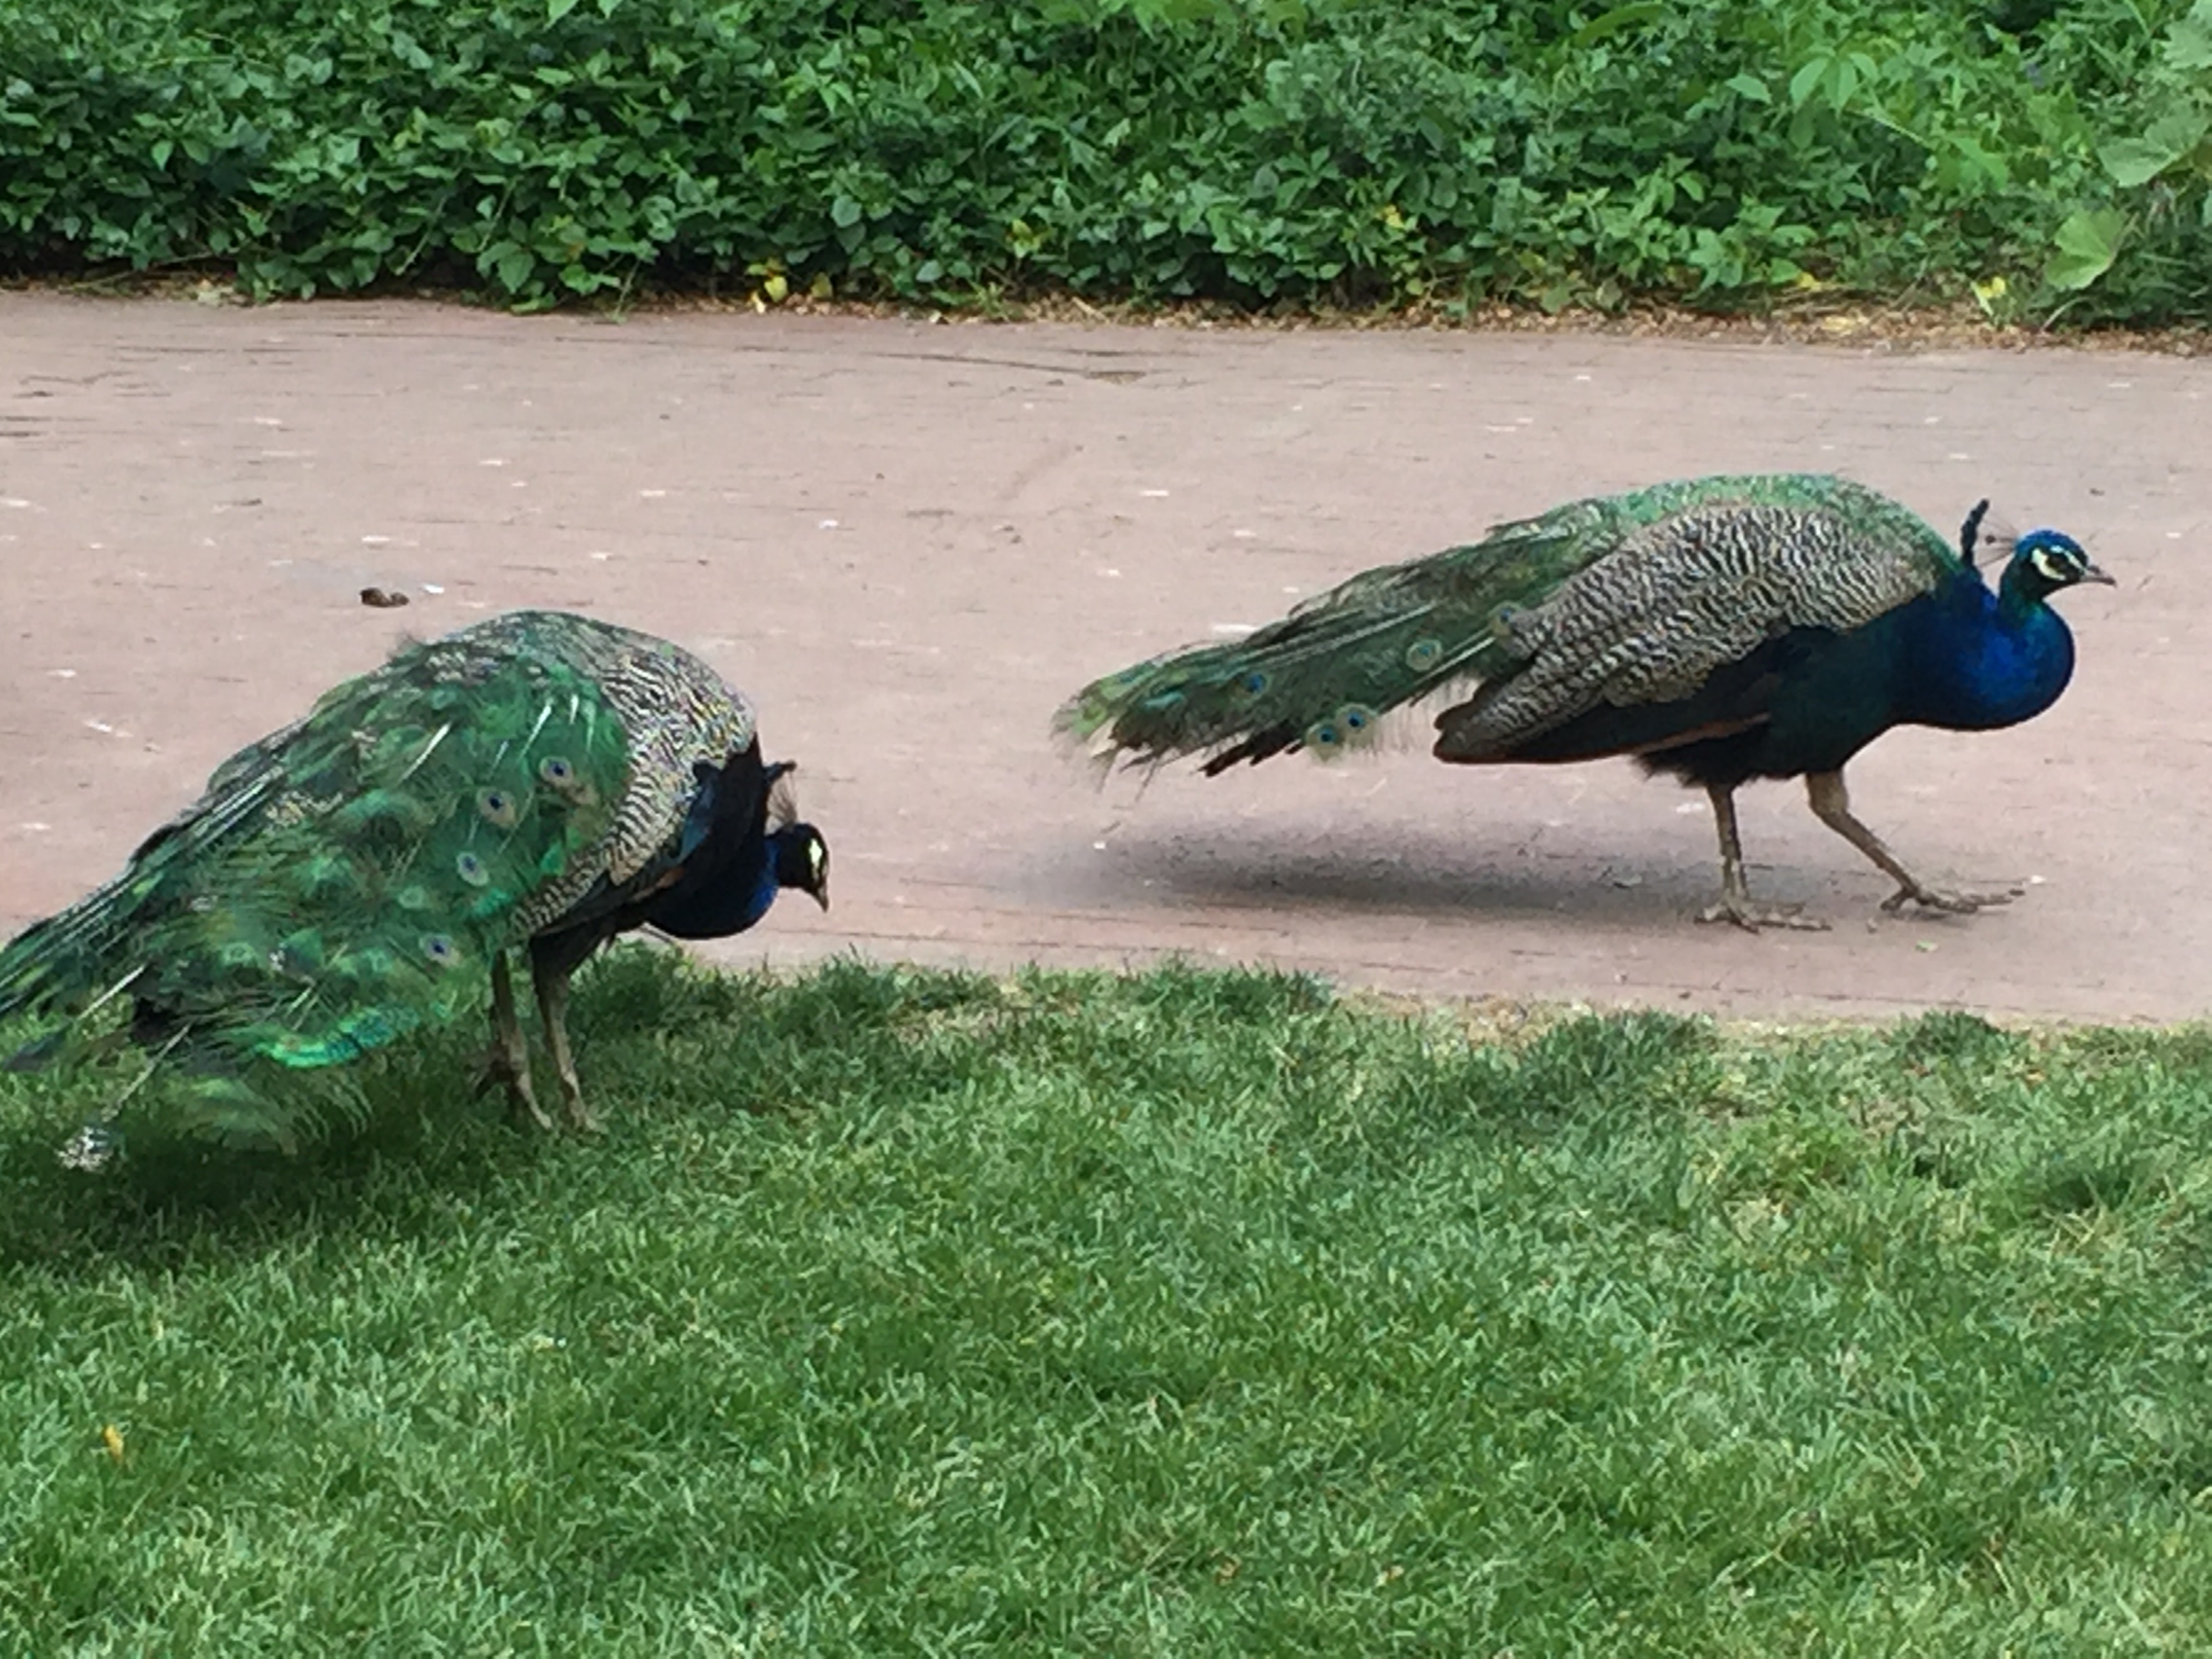
nature, grass, bird, animal, wildlife, green, feather, fauna, plumage, colors, tail, vertebrate, peafowl, peacocks